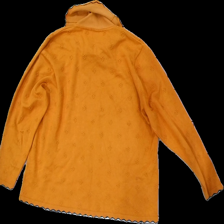
View: back
Type: Sweater
Category: Ladies
Brand: Micha
Colors: Yellow
Material: 92% Viscose 8% Cont?
Cut: Regular
Size: XXL
Price range: <50
Recommended usage: Export
Description: Yellow sweater with black trim and a collar